Edgar Jaffé

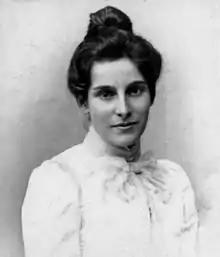
Else von Richthofen in 1902

While in Heidelberg, Jaffé met Else von Richthofen. In 1902, he proposed marriage, but she rejected him. Max Weber, her doctoral advisor, told her that Jaffé had an opportunity to become habilitated and might leave for Australia. They met and discussed the topic of his future, which quickly resulted in an engagement in May. They were married on 19 November. During this time, Jaffé was also trying to advance himself academically. Over the course of the next two years, he wrote on the subject of philosophy, which culminated in him giving an address at Heidelberg University. He intended to publish the essay in the "Archiv für soziale Gesetzgebung und Statistik", but was talked out of it by Weber, who noticed that it was derivative of one of his own writings. Jaffé had bought the "Archiv" from Heinrich Braun for 60,000 German marks in 1903. Retitled the "Archiv für Sozialwissenschaft und Sozialpolitik", it was edited by Jaffé, alongside Weber and Werner Sombart. On 28 September 1903, his first child, Friedel, was born. Another child, Marianne, followed two years later. However, Else was experiencing postpartum depression in 1904, resulting in her being institutionalised for multiple weeks in Baden-Baden, before spending over a month with her parents. The latter caused their marriage to deteriorate. While Weber had tried to get her to translate W. E. B. Du Bois's "The Souls of Black Folk" into German in 1905, her second pregnancy prevented it.